Soad Hosny

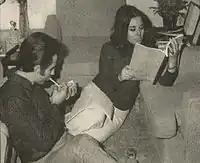

Her parents divorced and her mother married Abdul Monem Hafeez with whom she had six more children, thus giving Soad and her two sisters no fewer than 14 half-siblings.